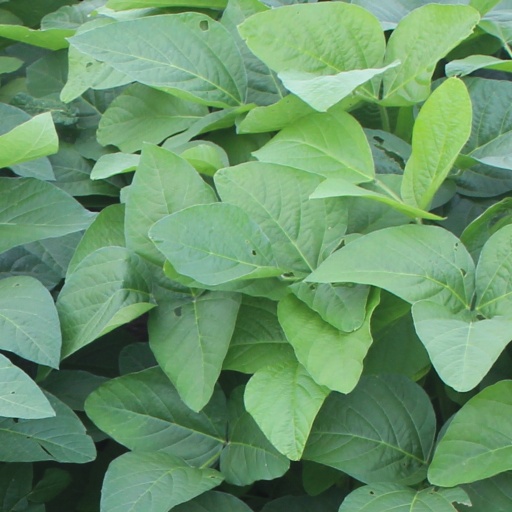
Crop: soybean